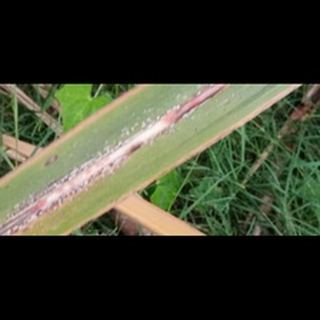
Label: sugarcane_red_rot